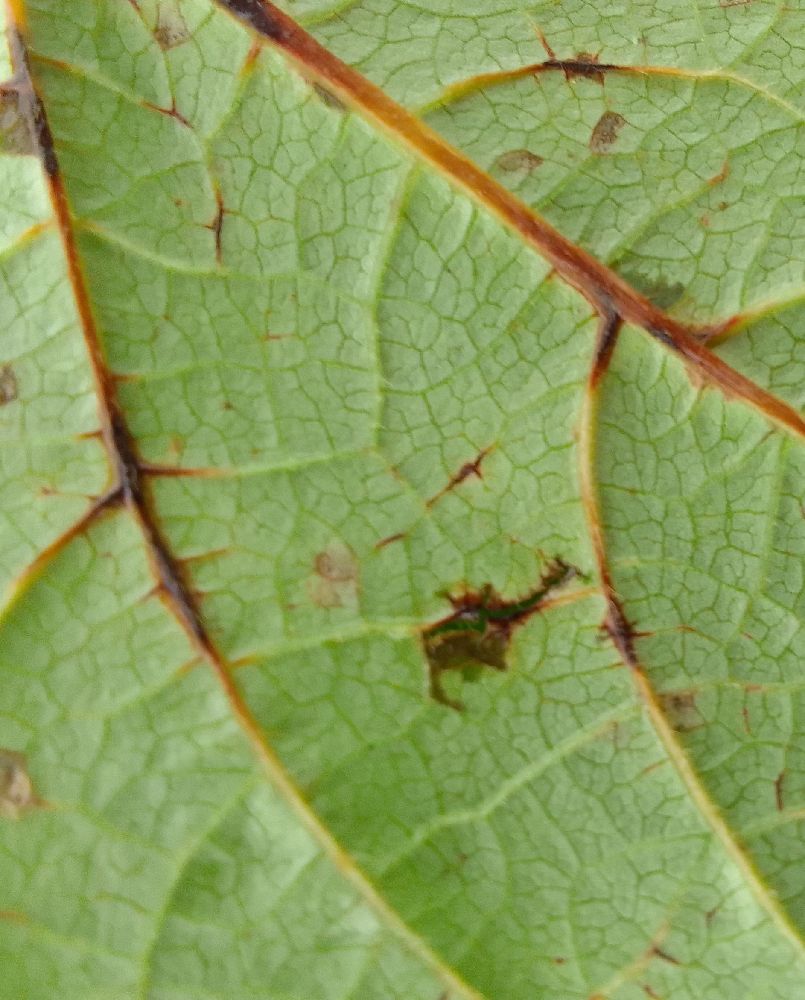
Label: anthracnose